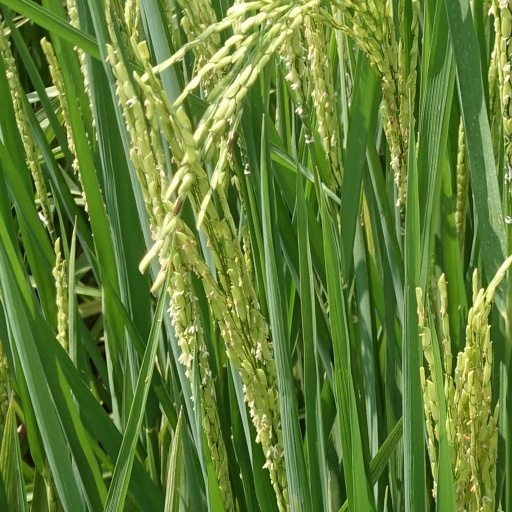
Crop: rice